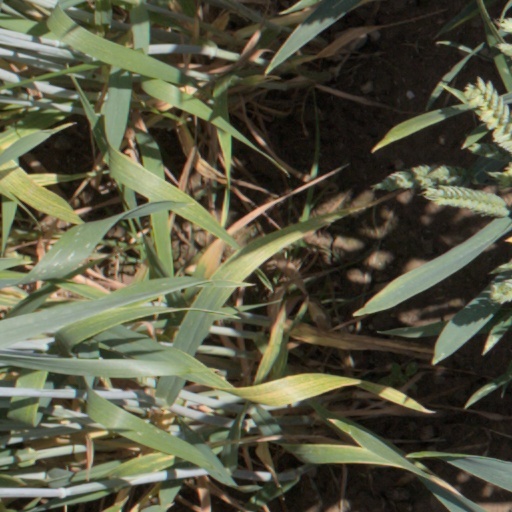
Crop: wheat